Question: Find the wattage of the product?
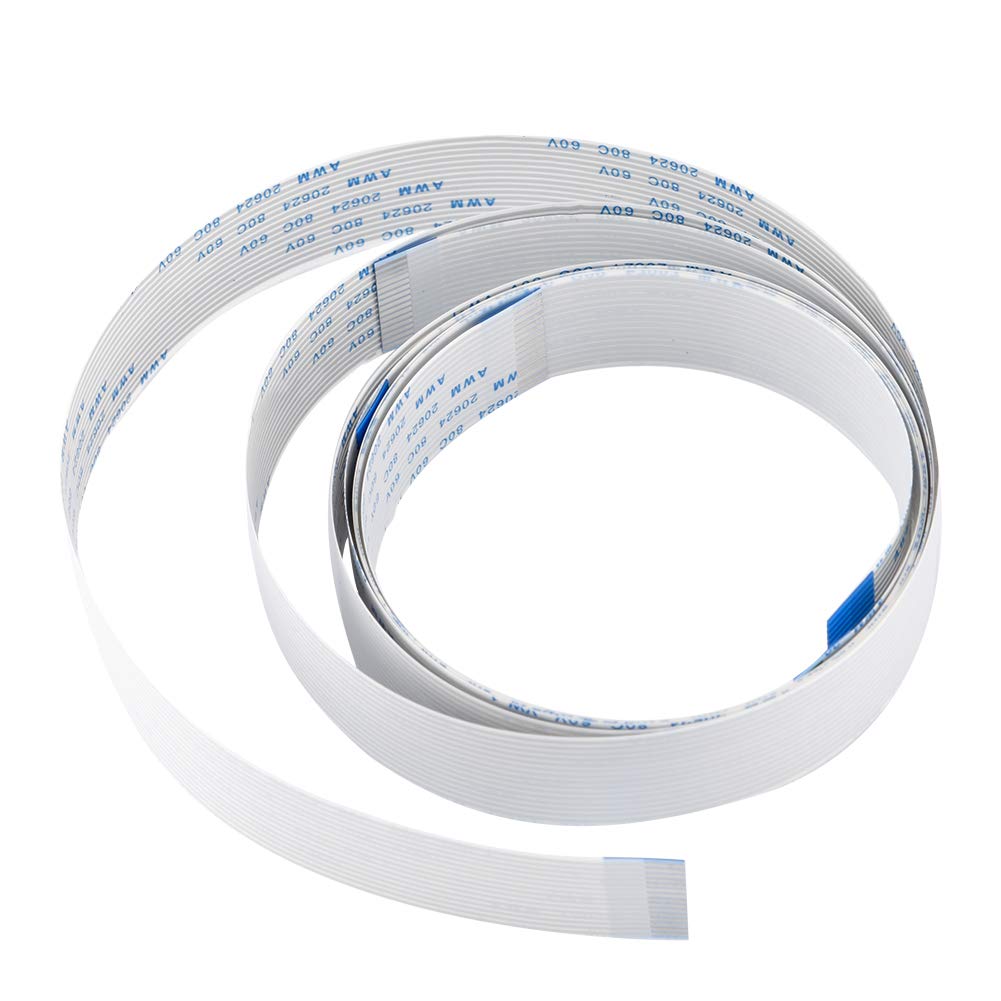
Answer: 1990.0 watt